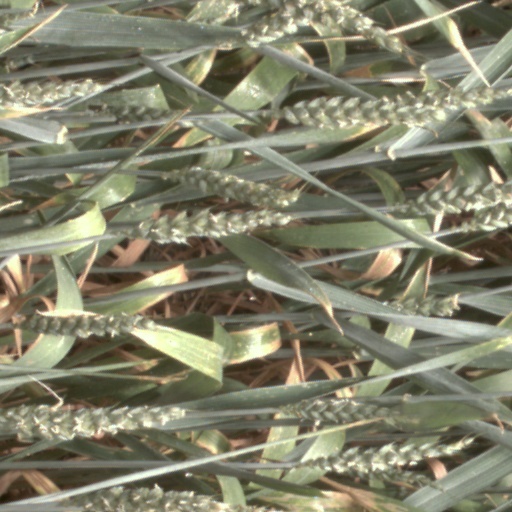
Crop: wheat